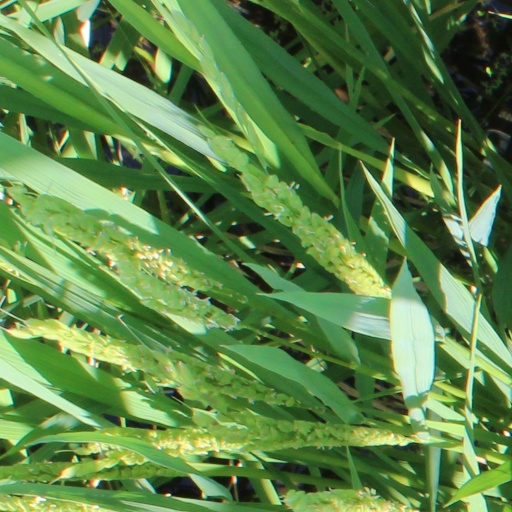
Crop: rice